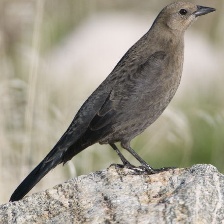
Species: BREWERS BLACKBIRD
Scientific name: EUPHAGUS CYANOCEPHALUS